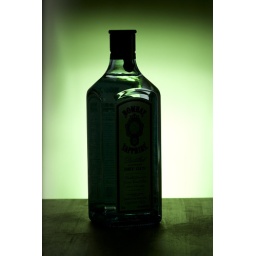
work in progress getting the right color green from a perrier bottle